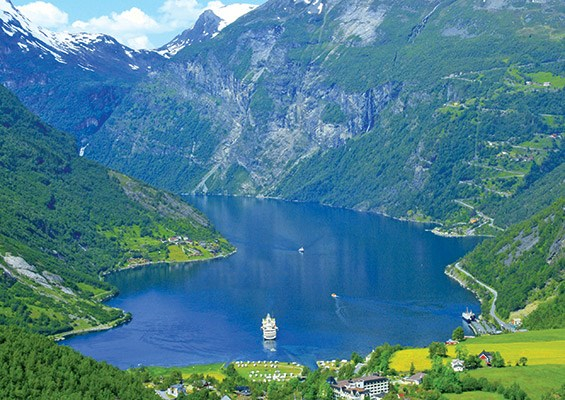
Fire: no
Smoke: no